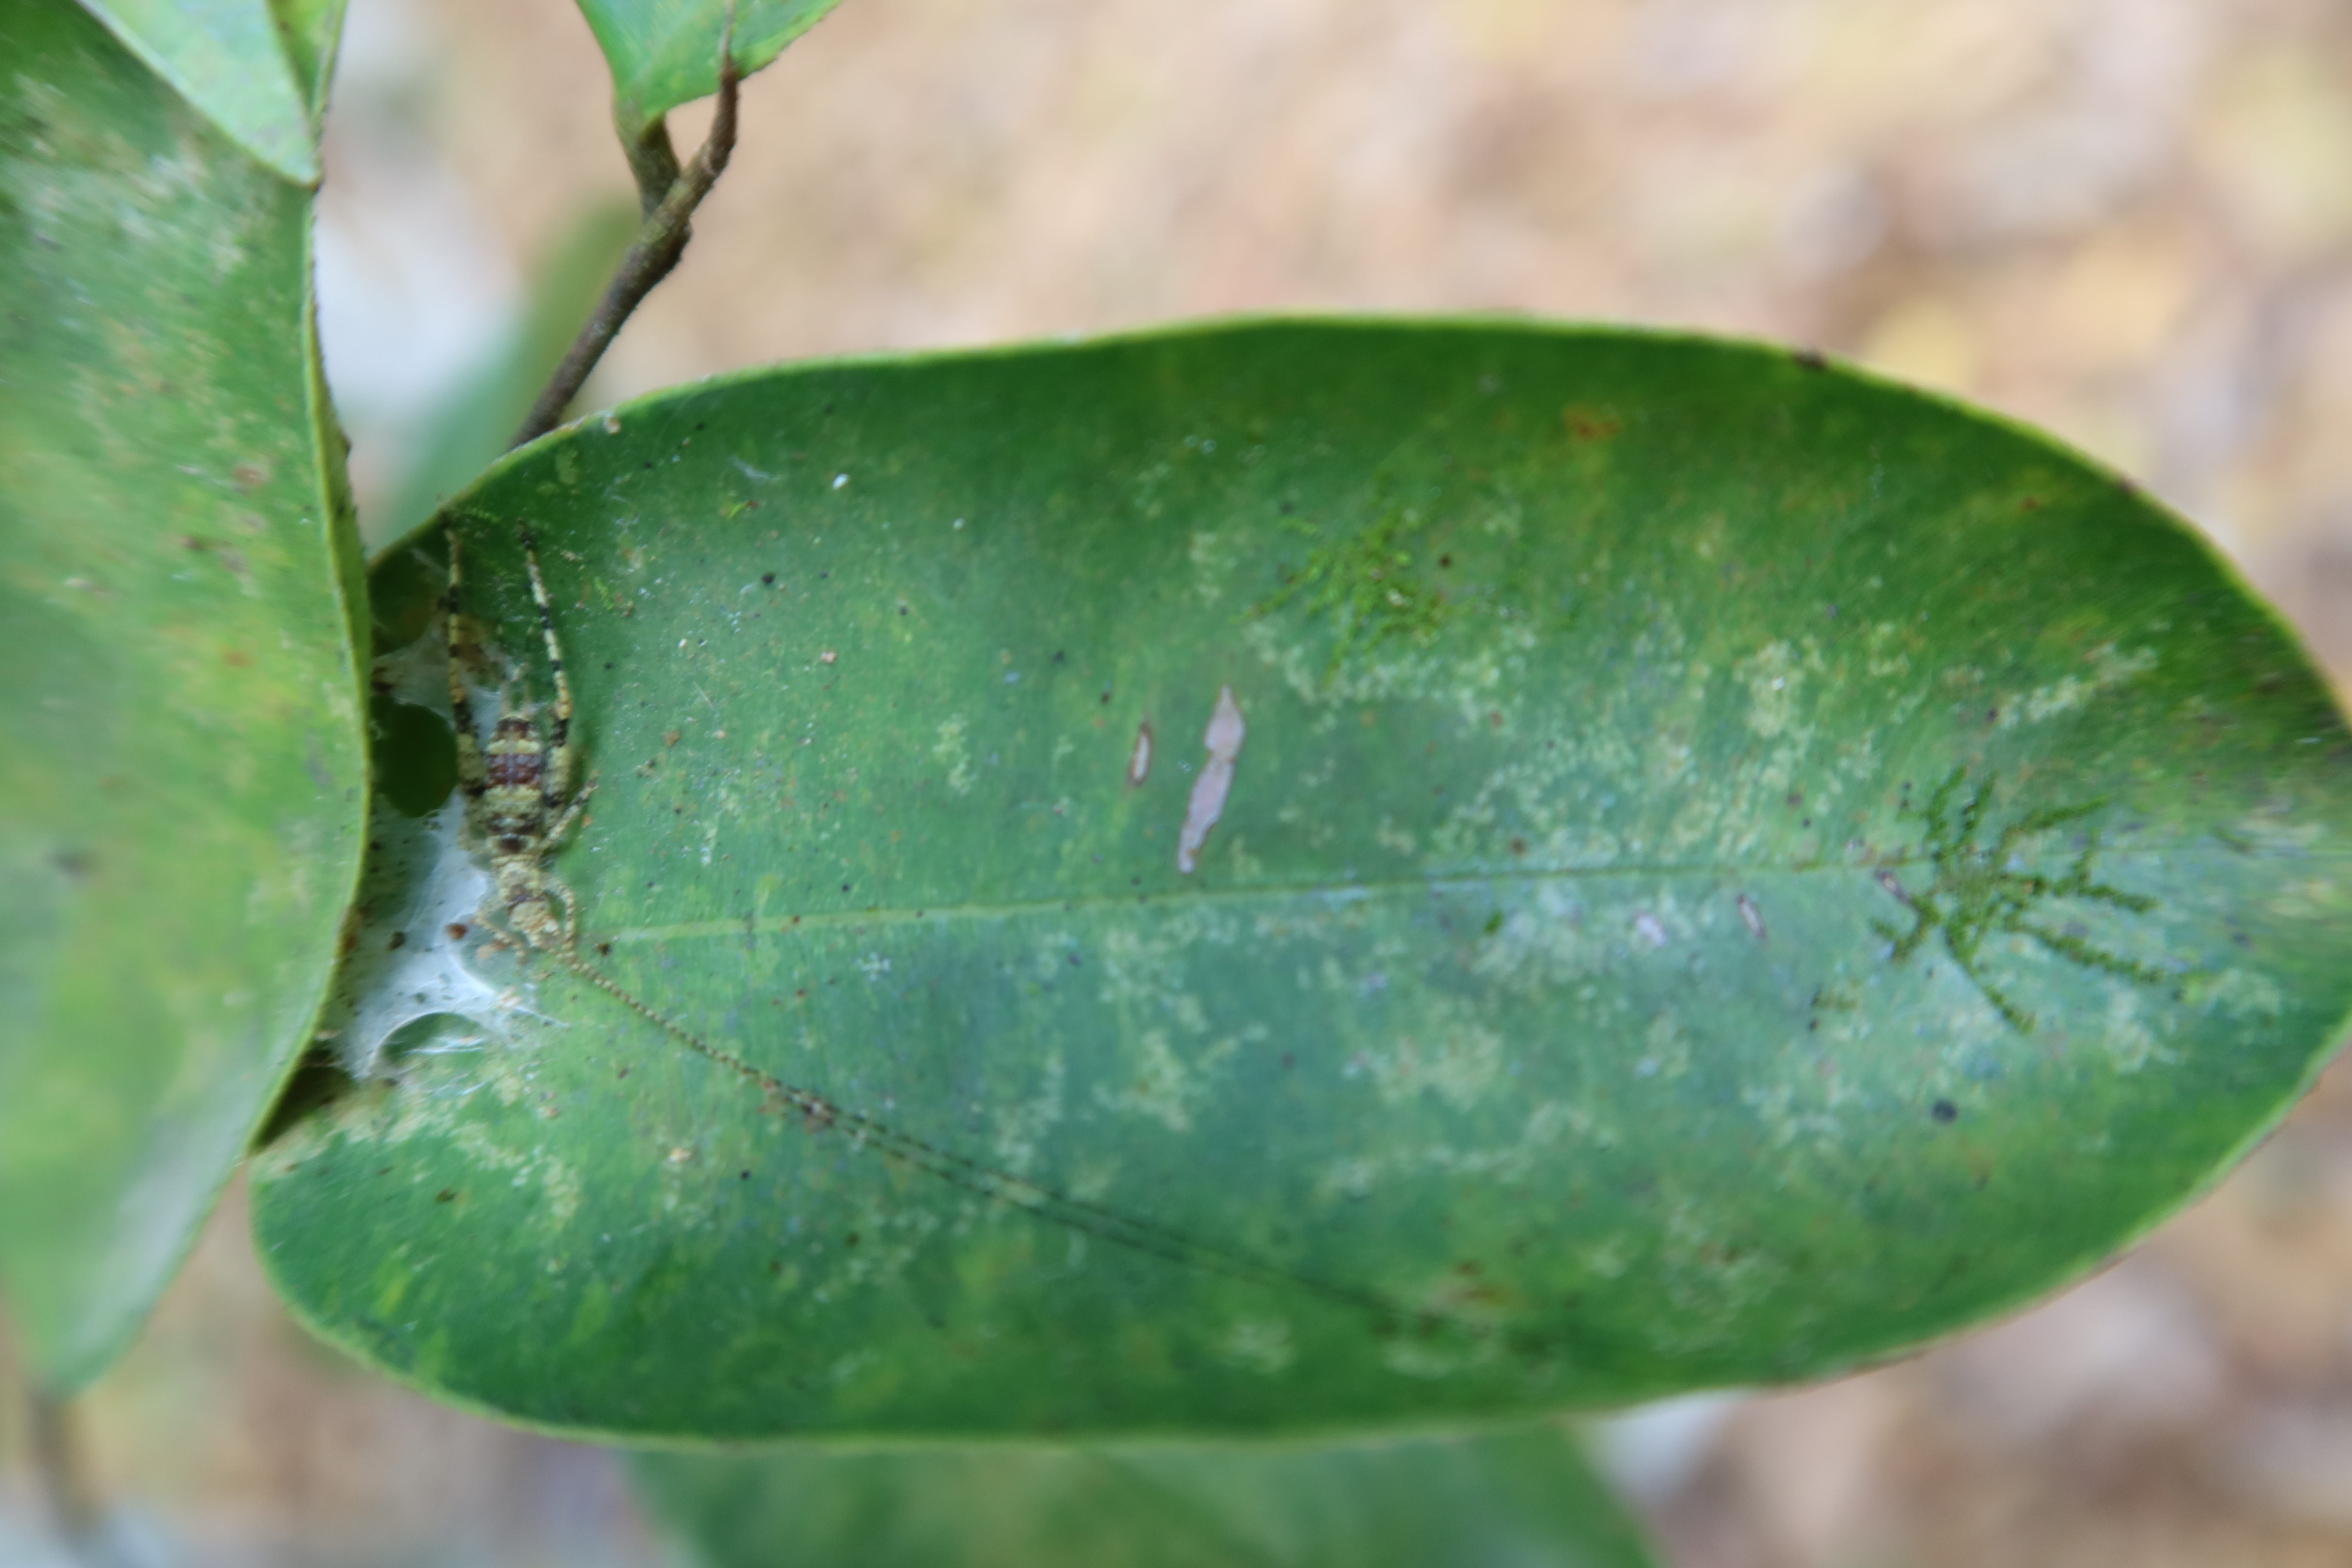
Label: Spiders